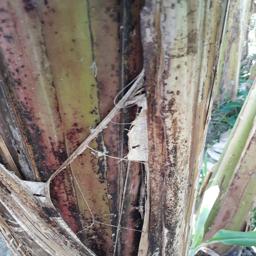
Label: PSEUDOSTEM WEEVIL